Futurama: Bender's Big Score

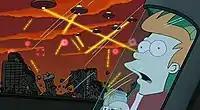
Bender destroys New York while being pursued by Swedish authorities in 2308, one of the many moments of continuity with previous episodes

The scammers have Bender use the code to steal valuable objects from Earth's past and a doomsday device from Professor Farnsworth, storing them in a cave beneath the Planet Express building. Hermes has Bender retrieve an earlier version of his body so he can win back his wife. Leela and Lars date, further depressing Fry.